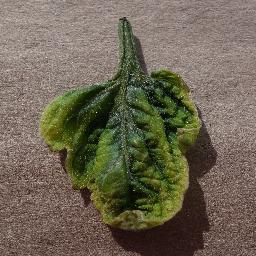
Label: Tomato___Tomato_Yellow_Leaf_Curl_Virus